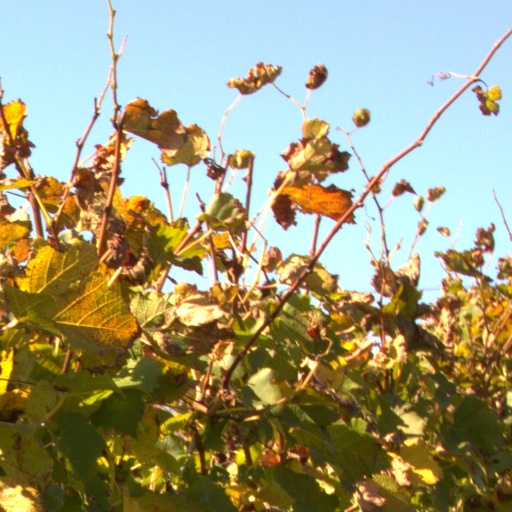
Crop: grape